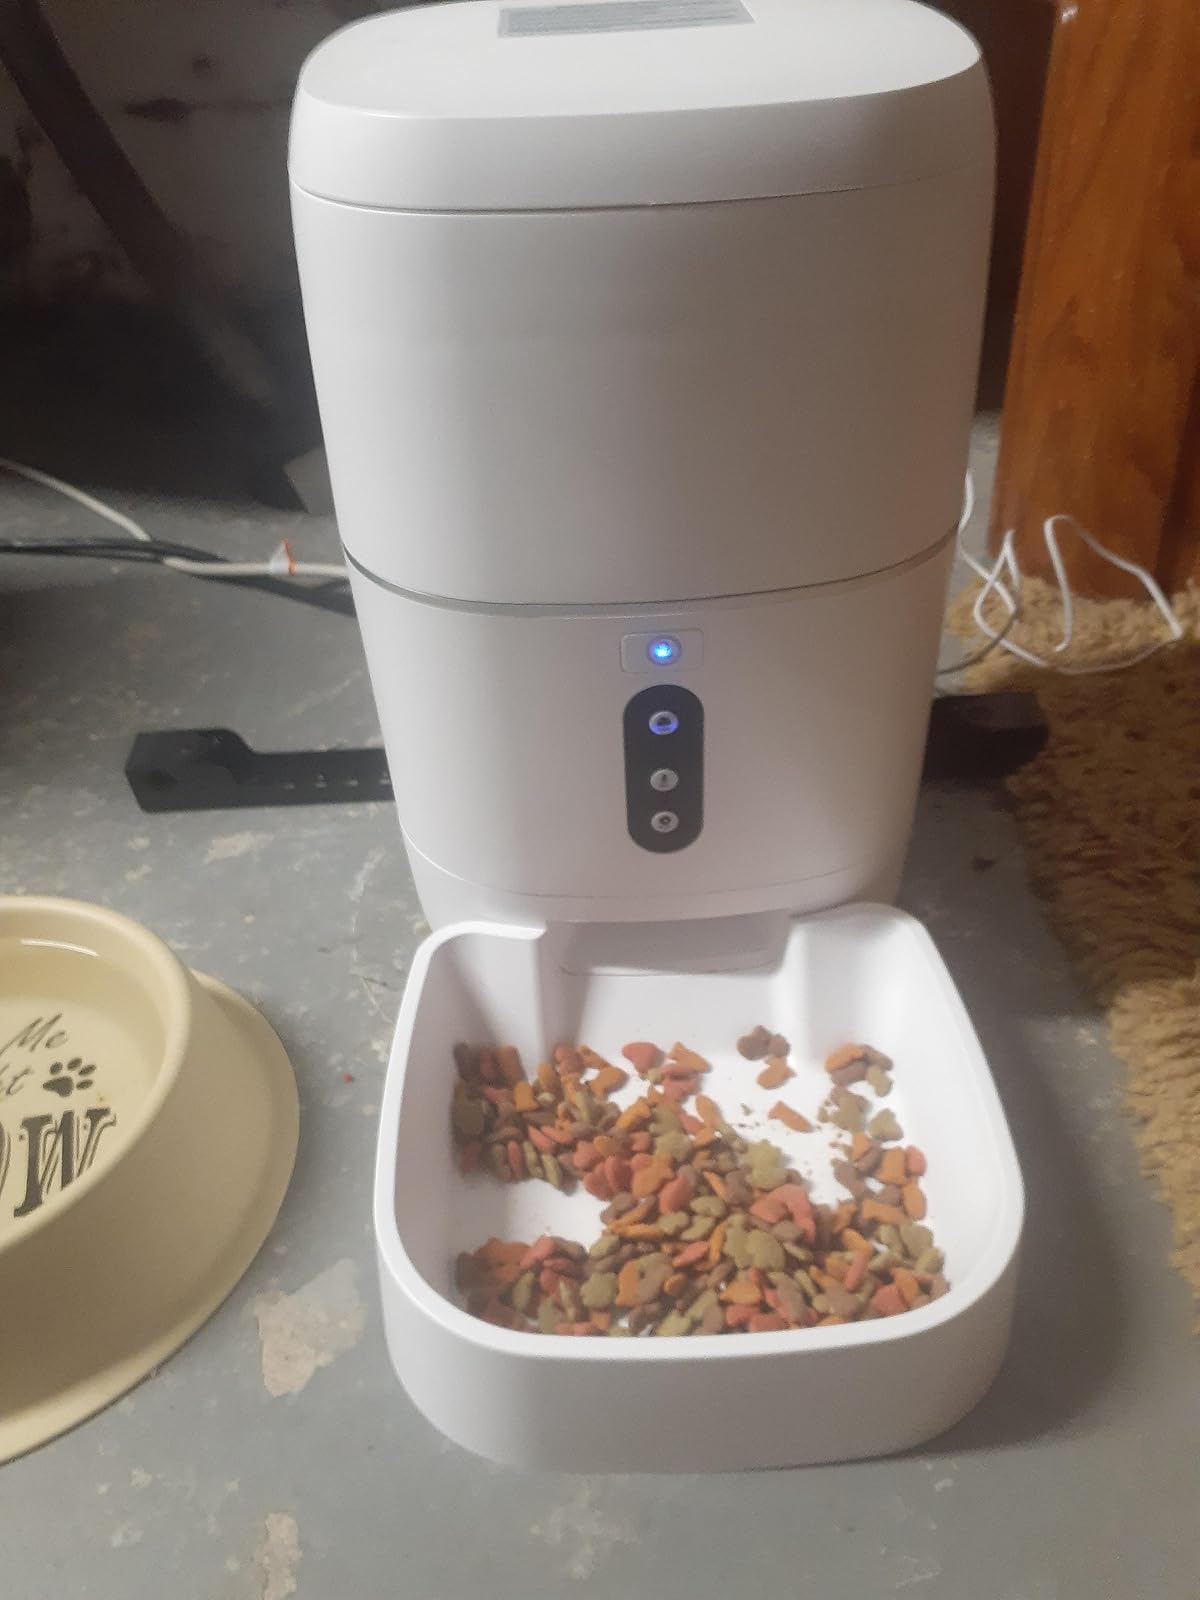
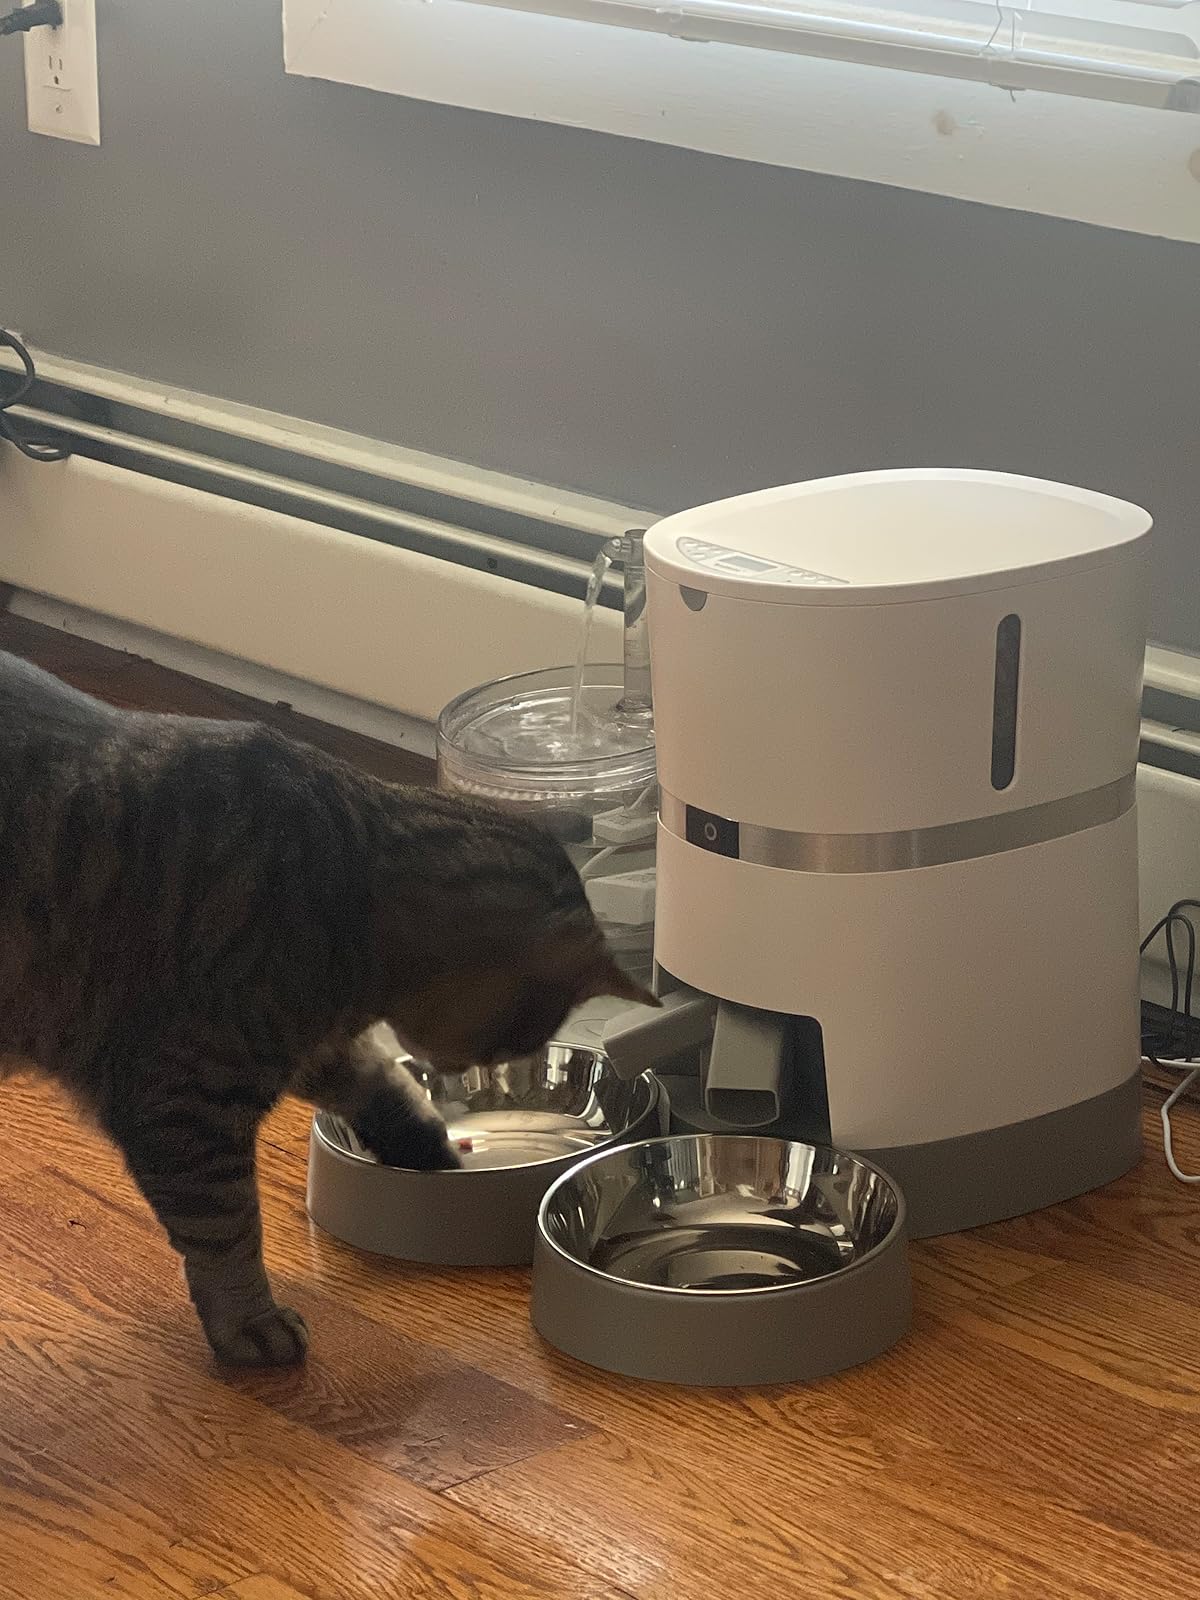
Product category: items_feeder
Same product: no